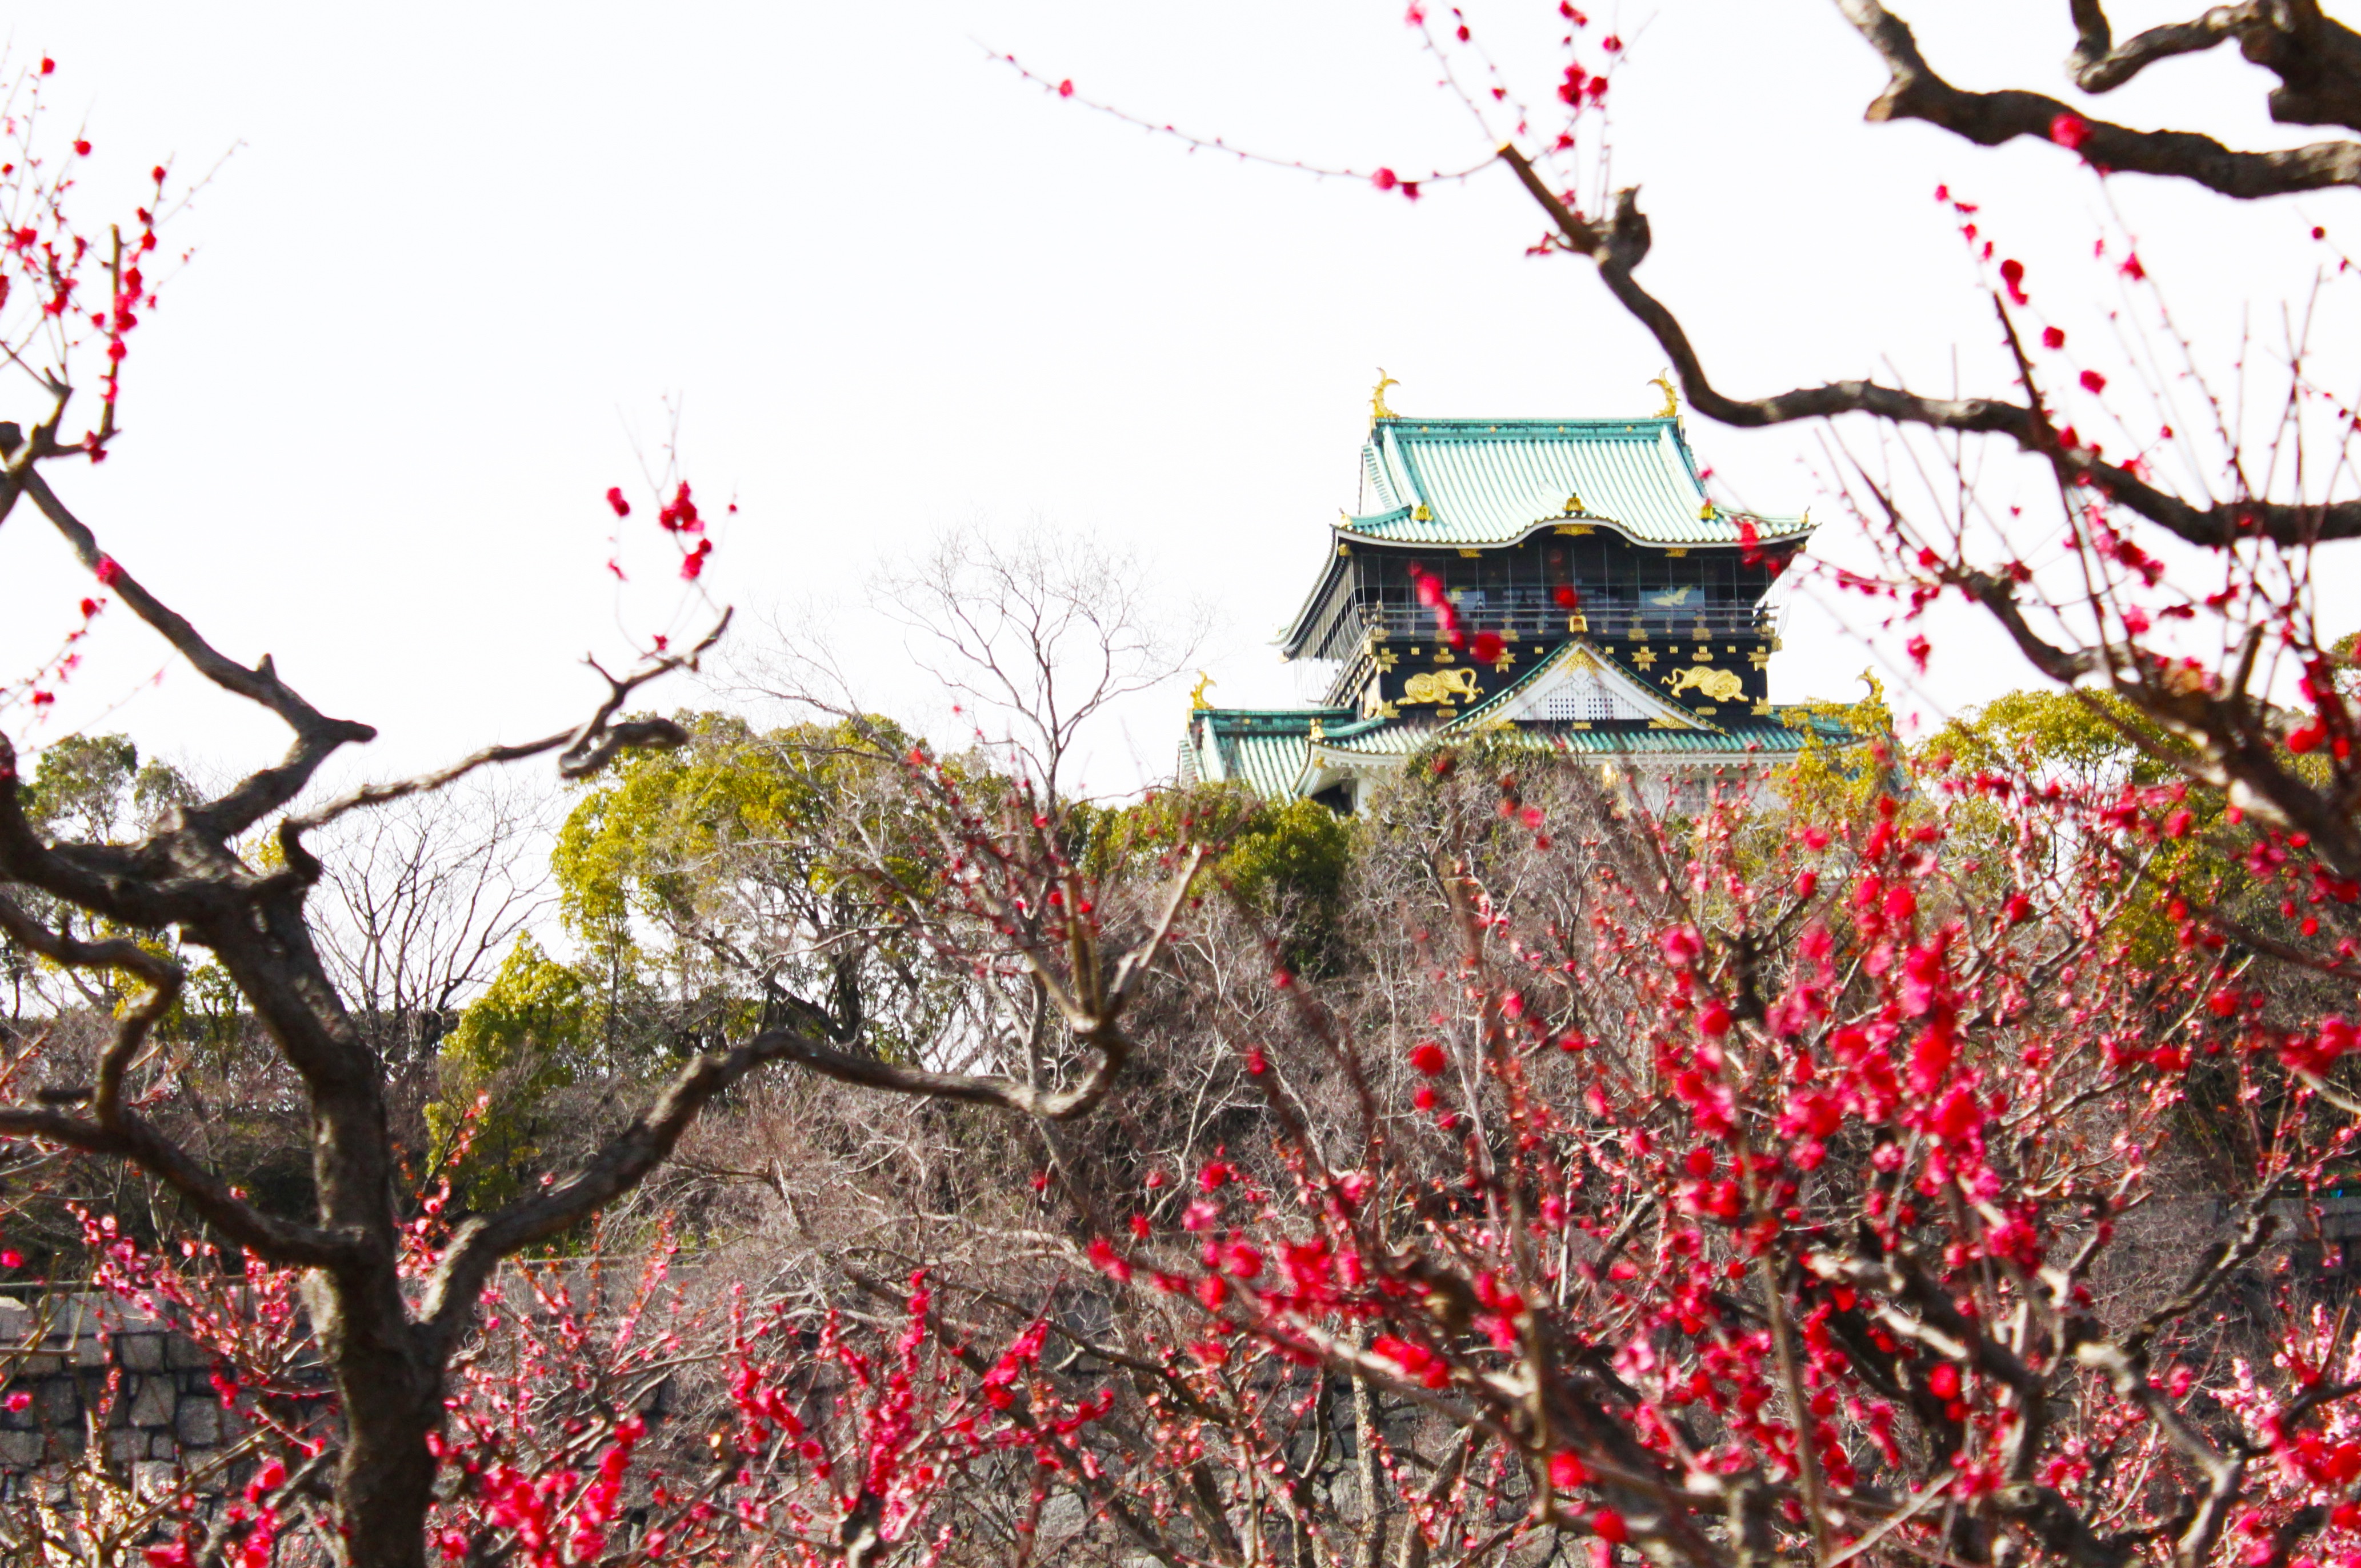
tree, branch, blossom, plant, flower, spring, autumn, flora, season, cherry blossom, shrub